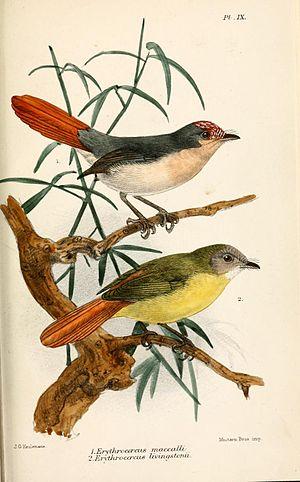
Erythrocercus est un genre de passereaux. D'après les études phylogéniques de Fregin et al., il est proche des Cettiidae, mais doit être placé dans sa propre famille, les Erythrocercidae.